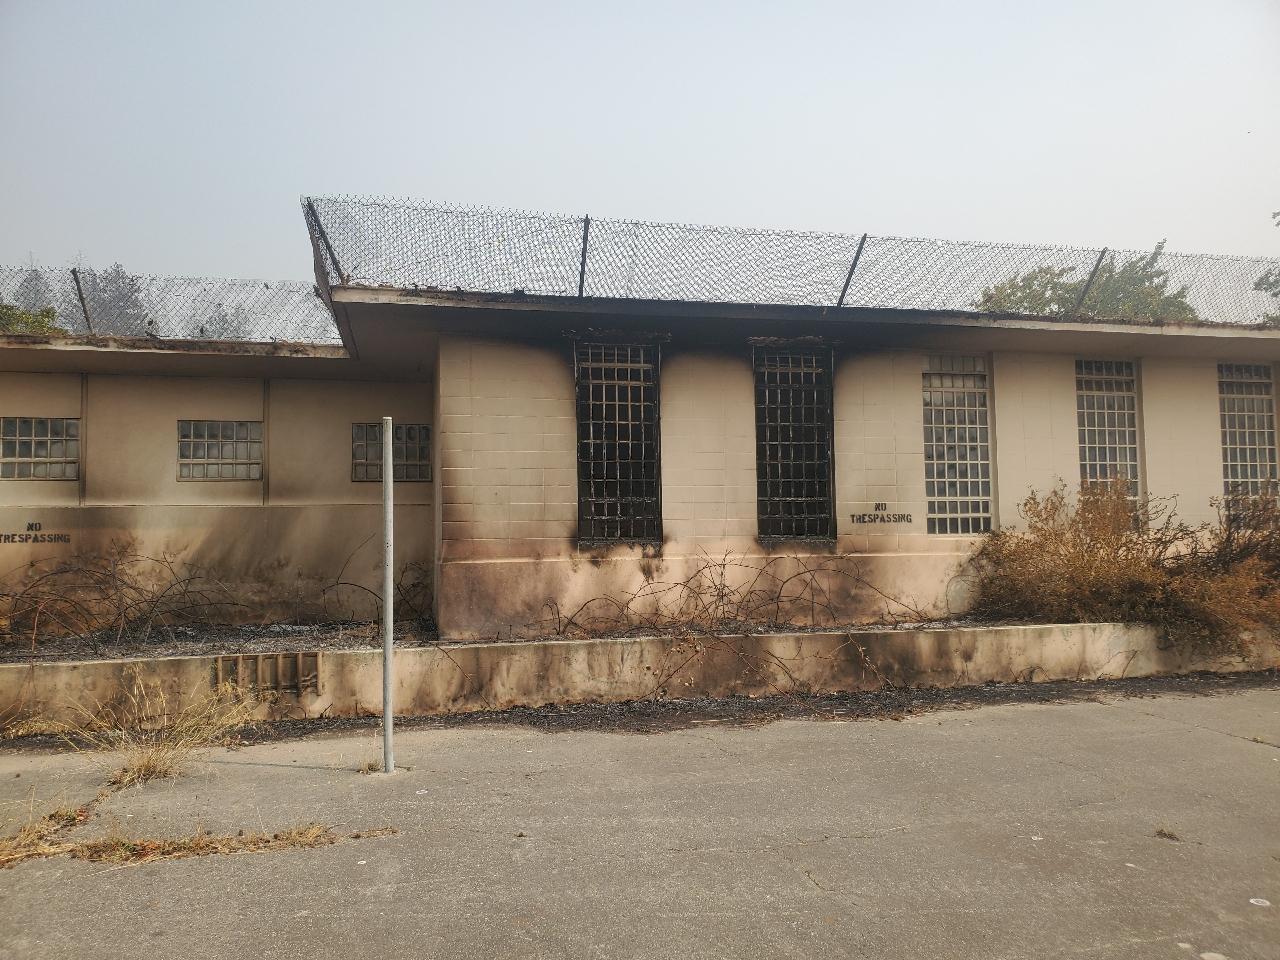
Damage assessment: minor